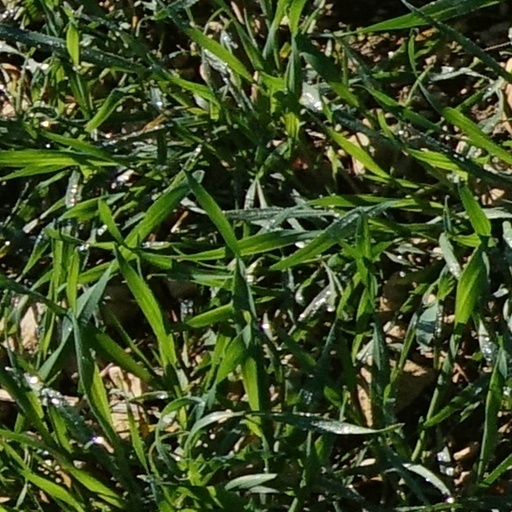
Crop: wheat